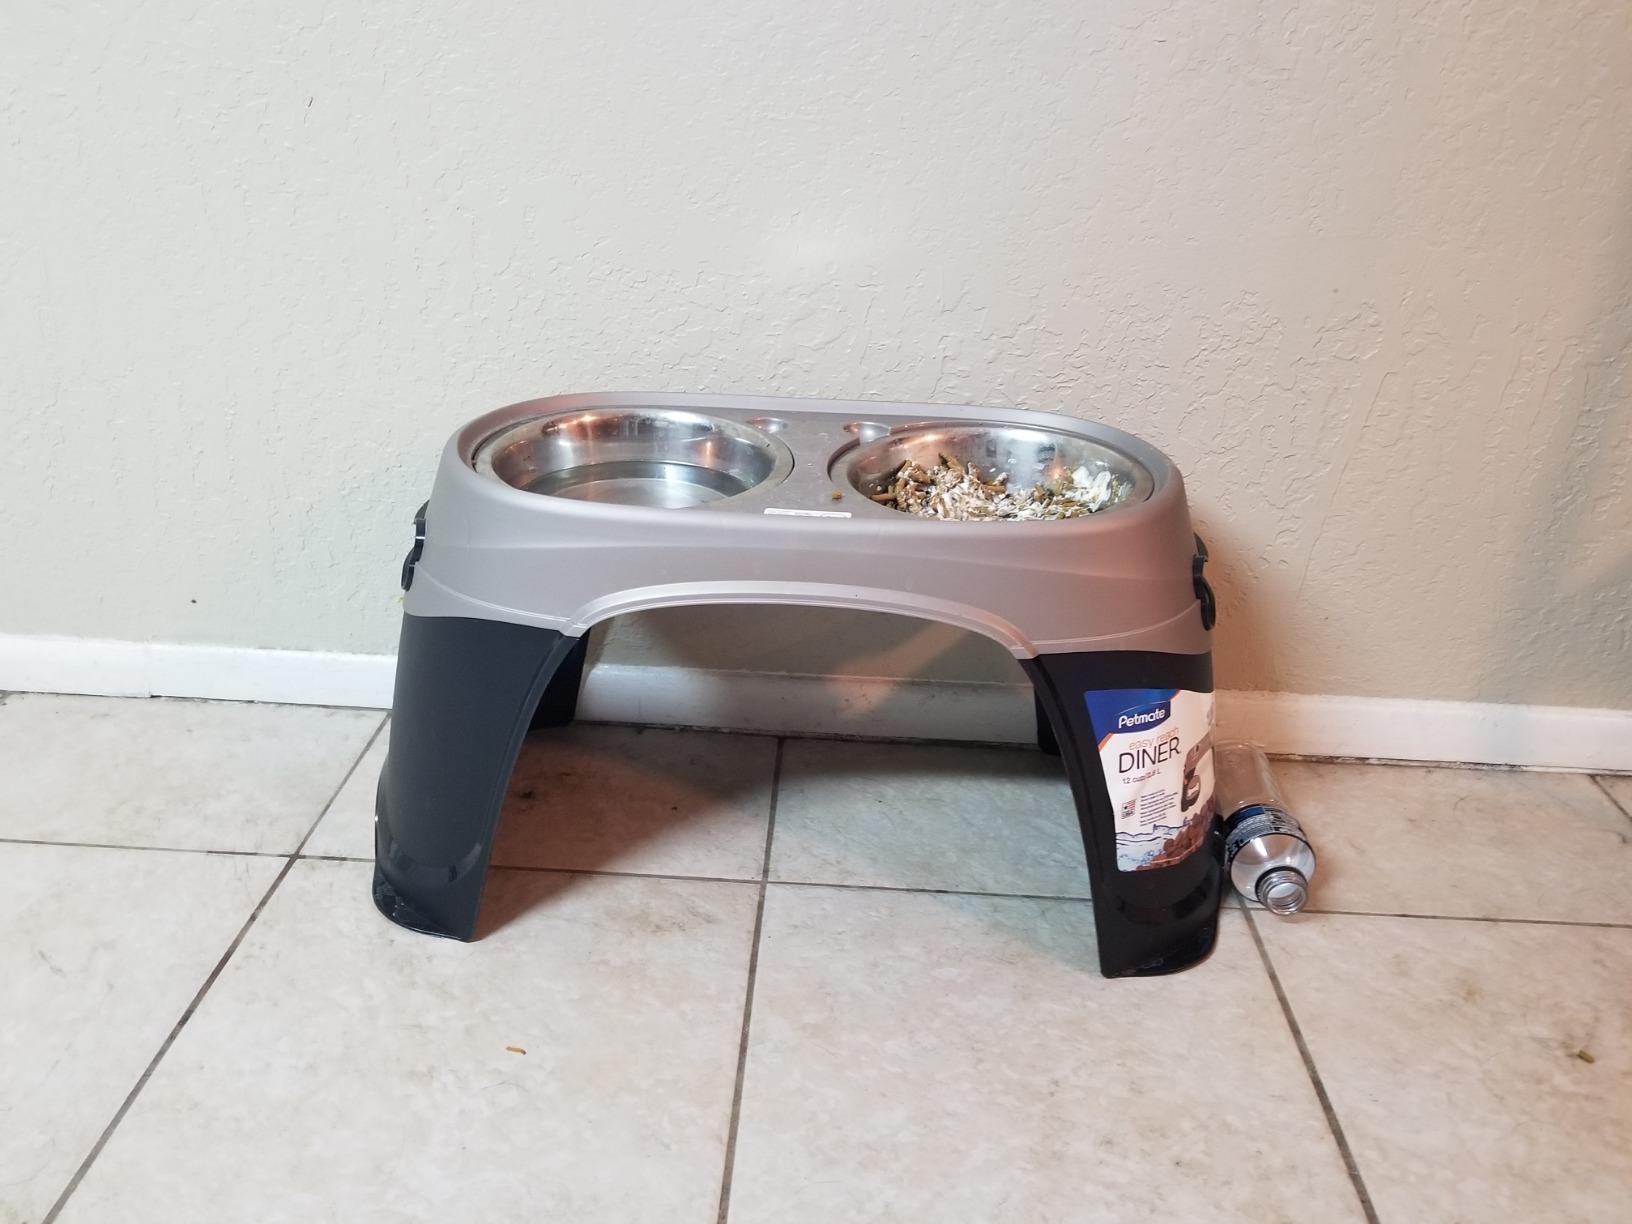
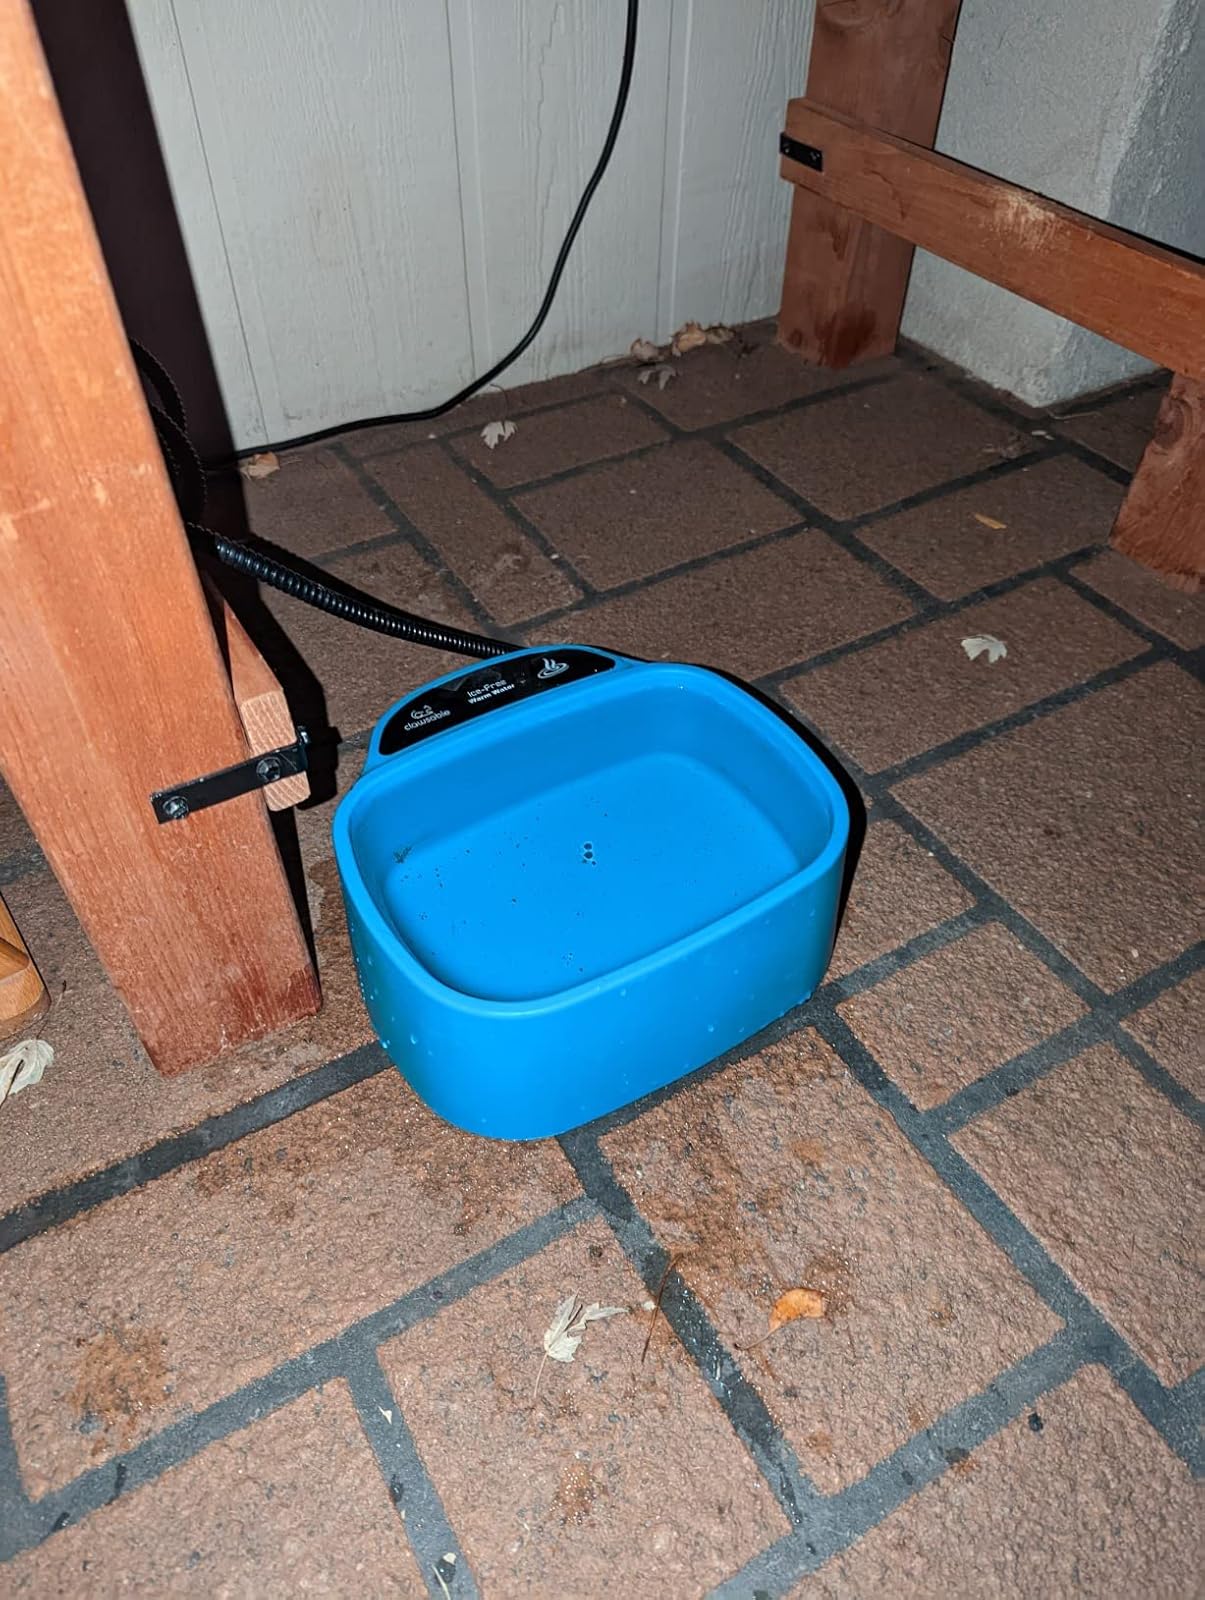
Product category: items_bowl
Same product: no